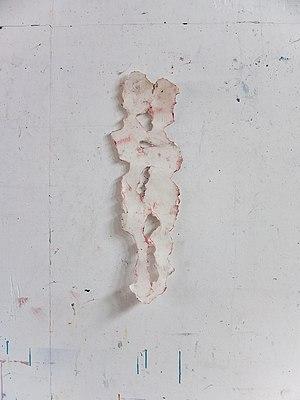
L'amour 2013
Michel Haas, né en 1934 à Paris et mort en mai 2019 à Marseille, est un peintre, graveur et illustrateur français.